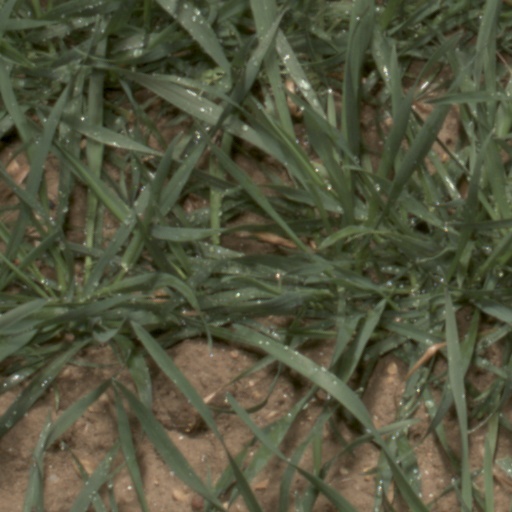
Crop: wheat